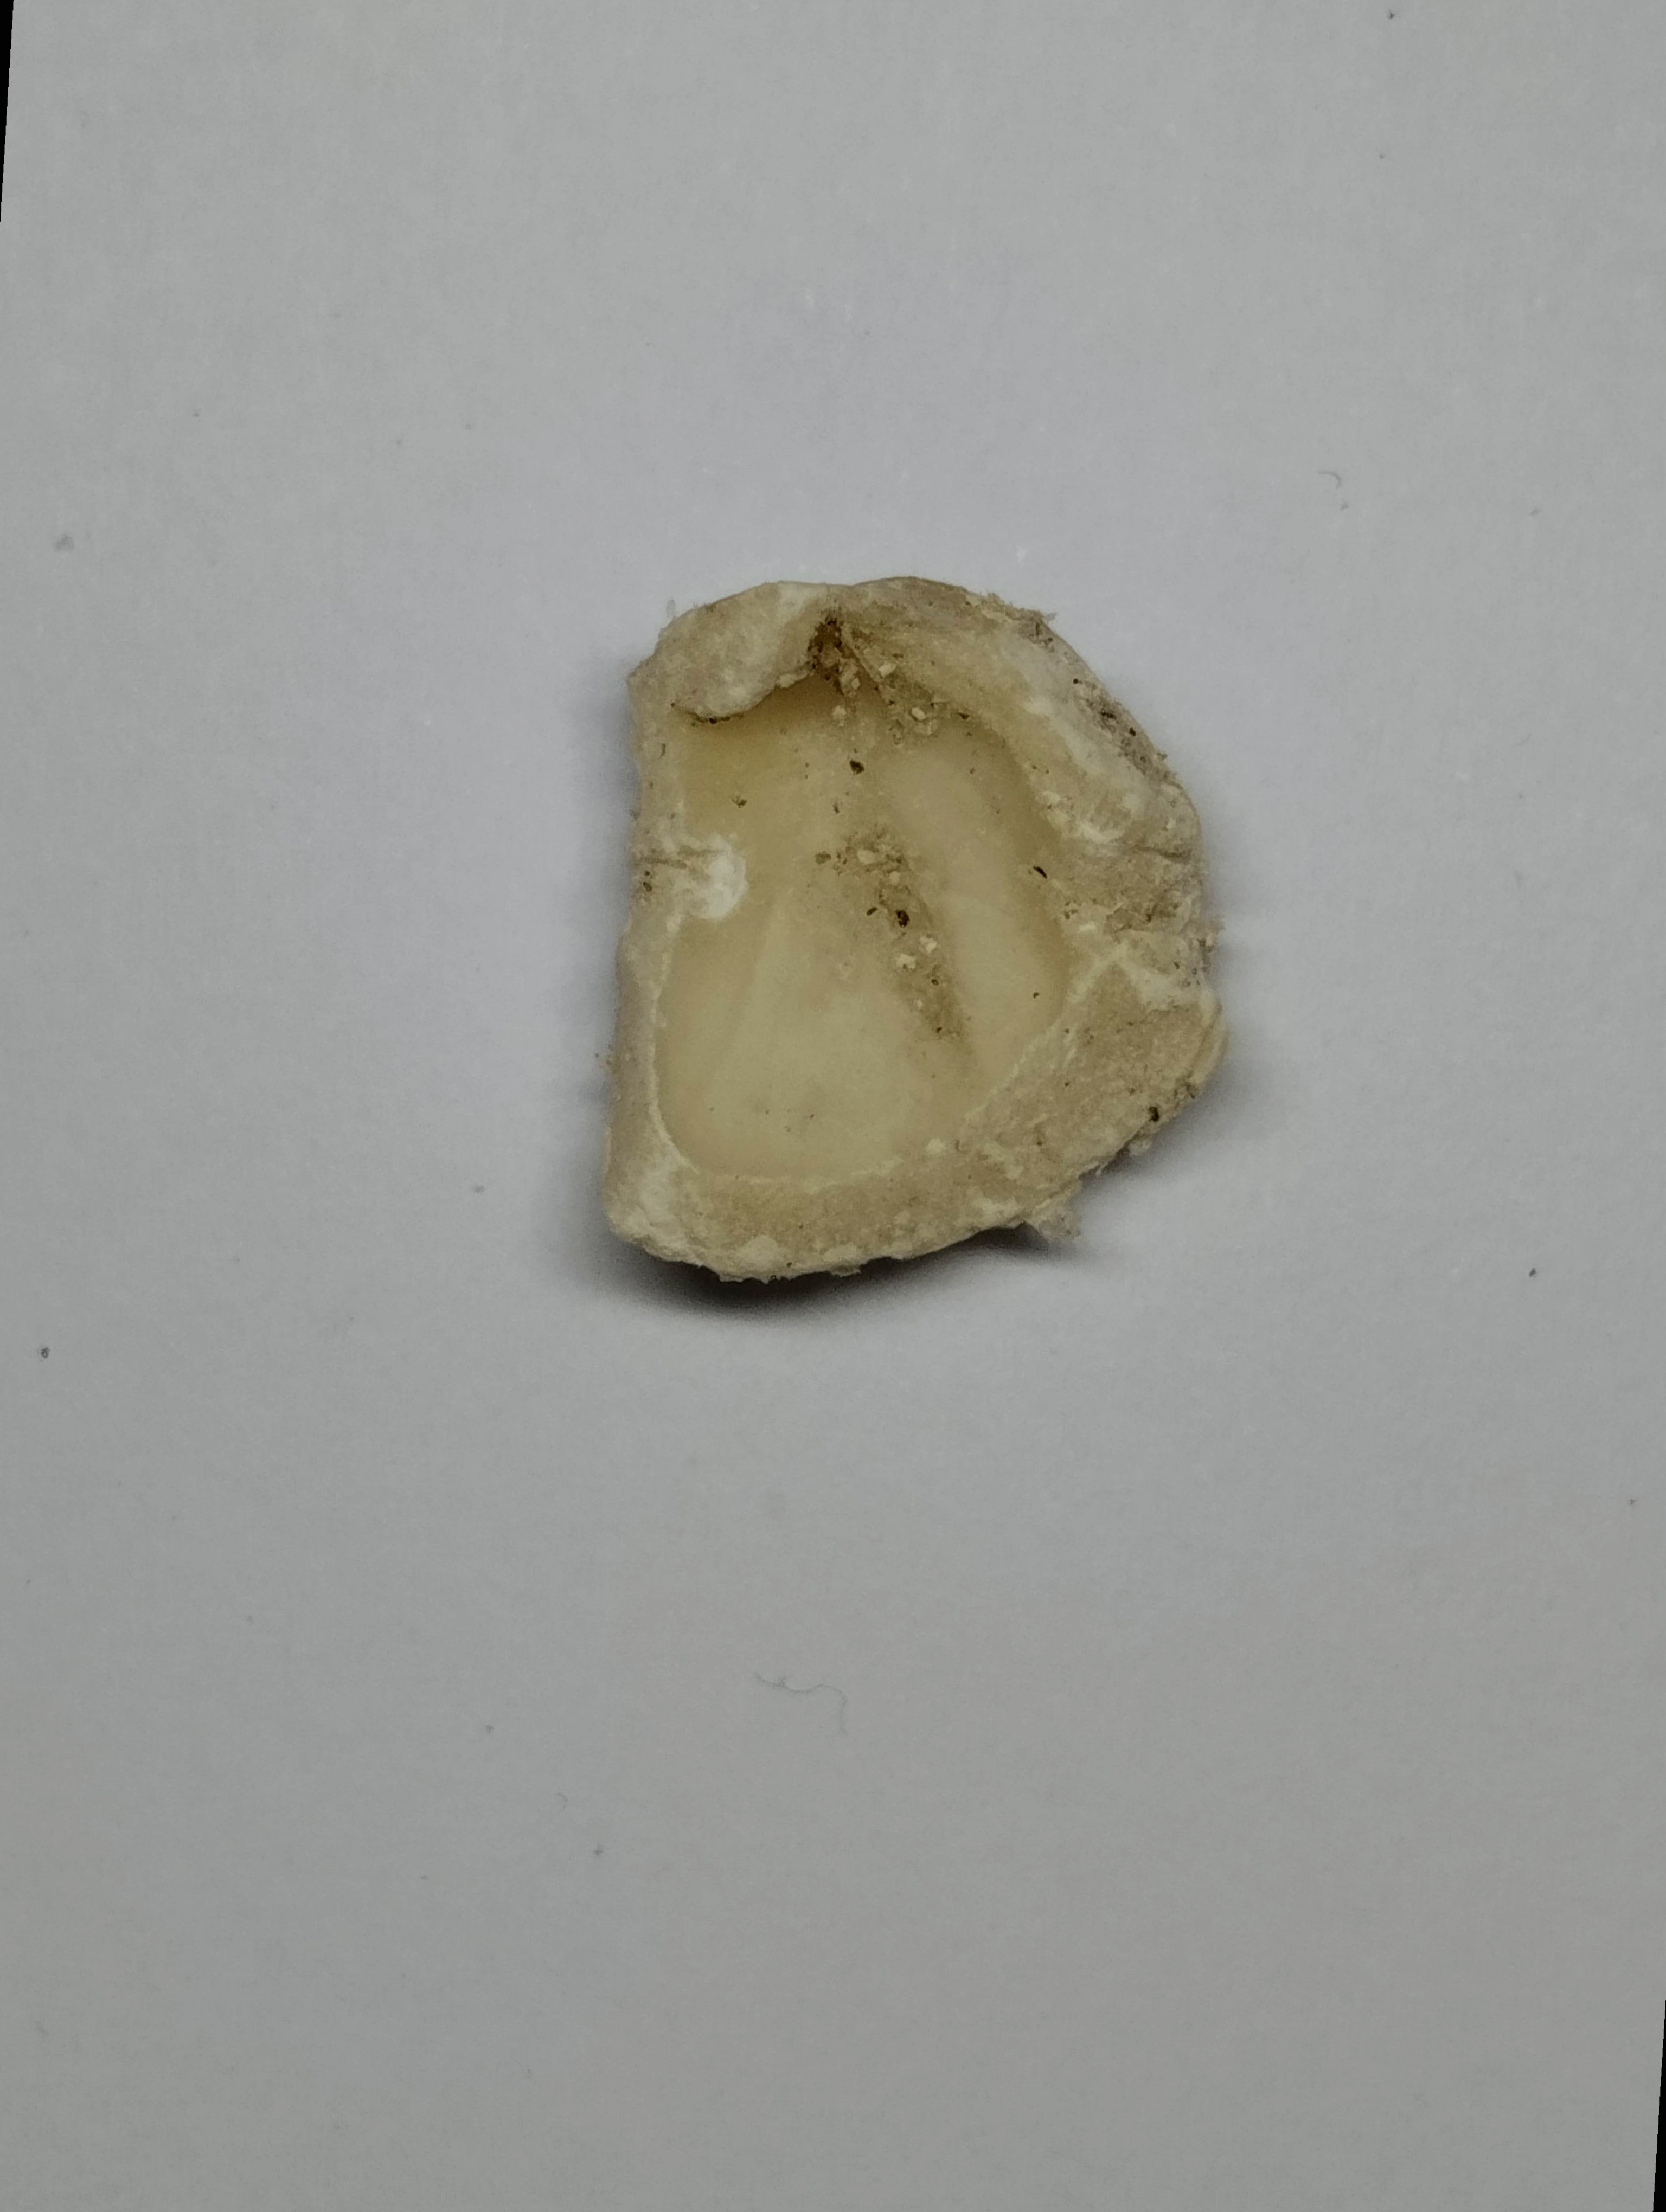
Label: rusak (damaged seed)